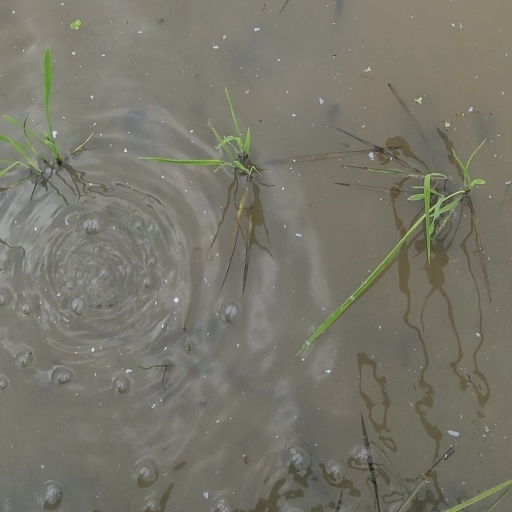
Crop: rice